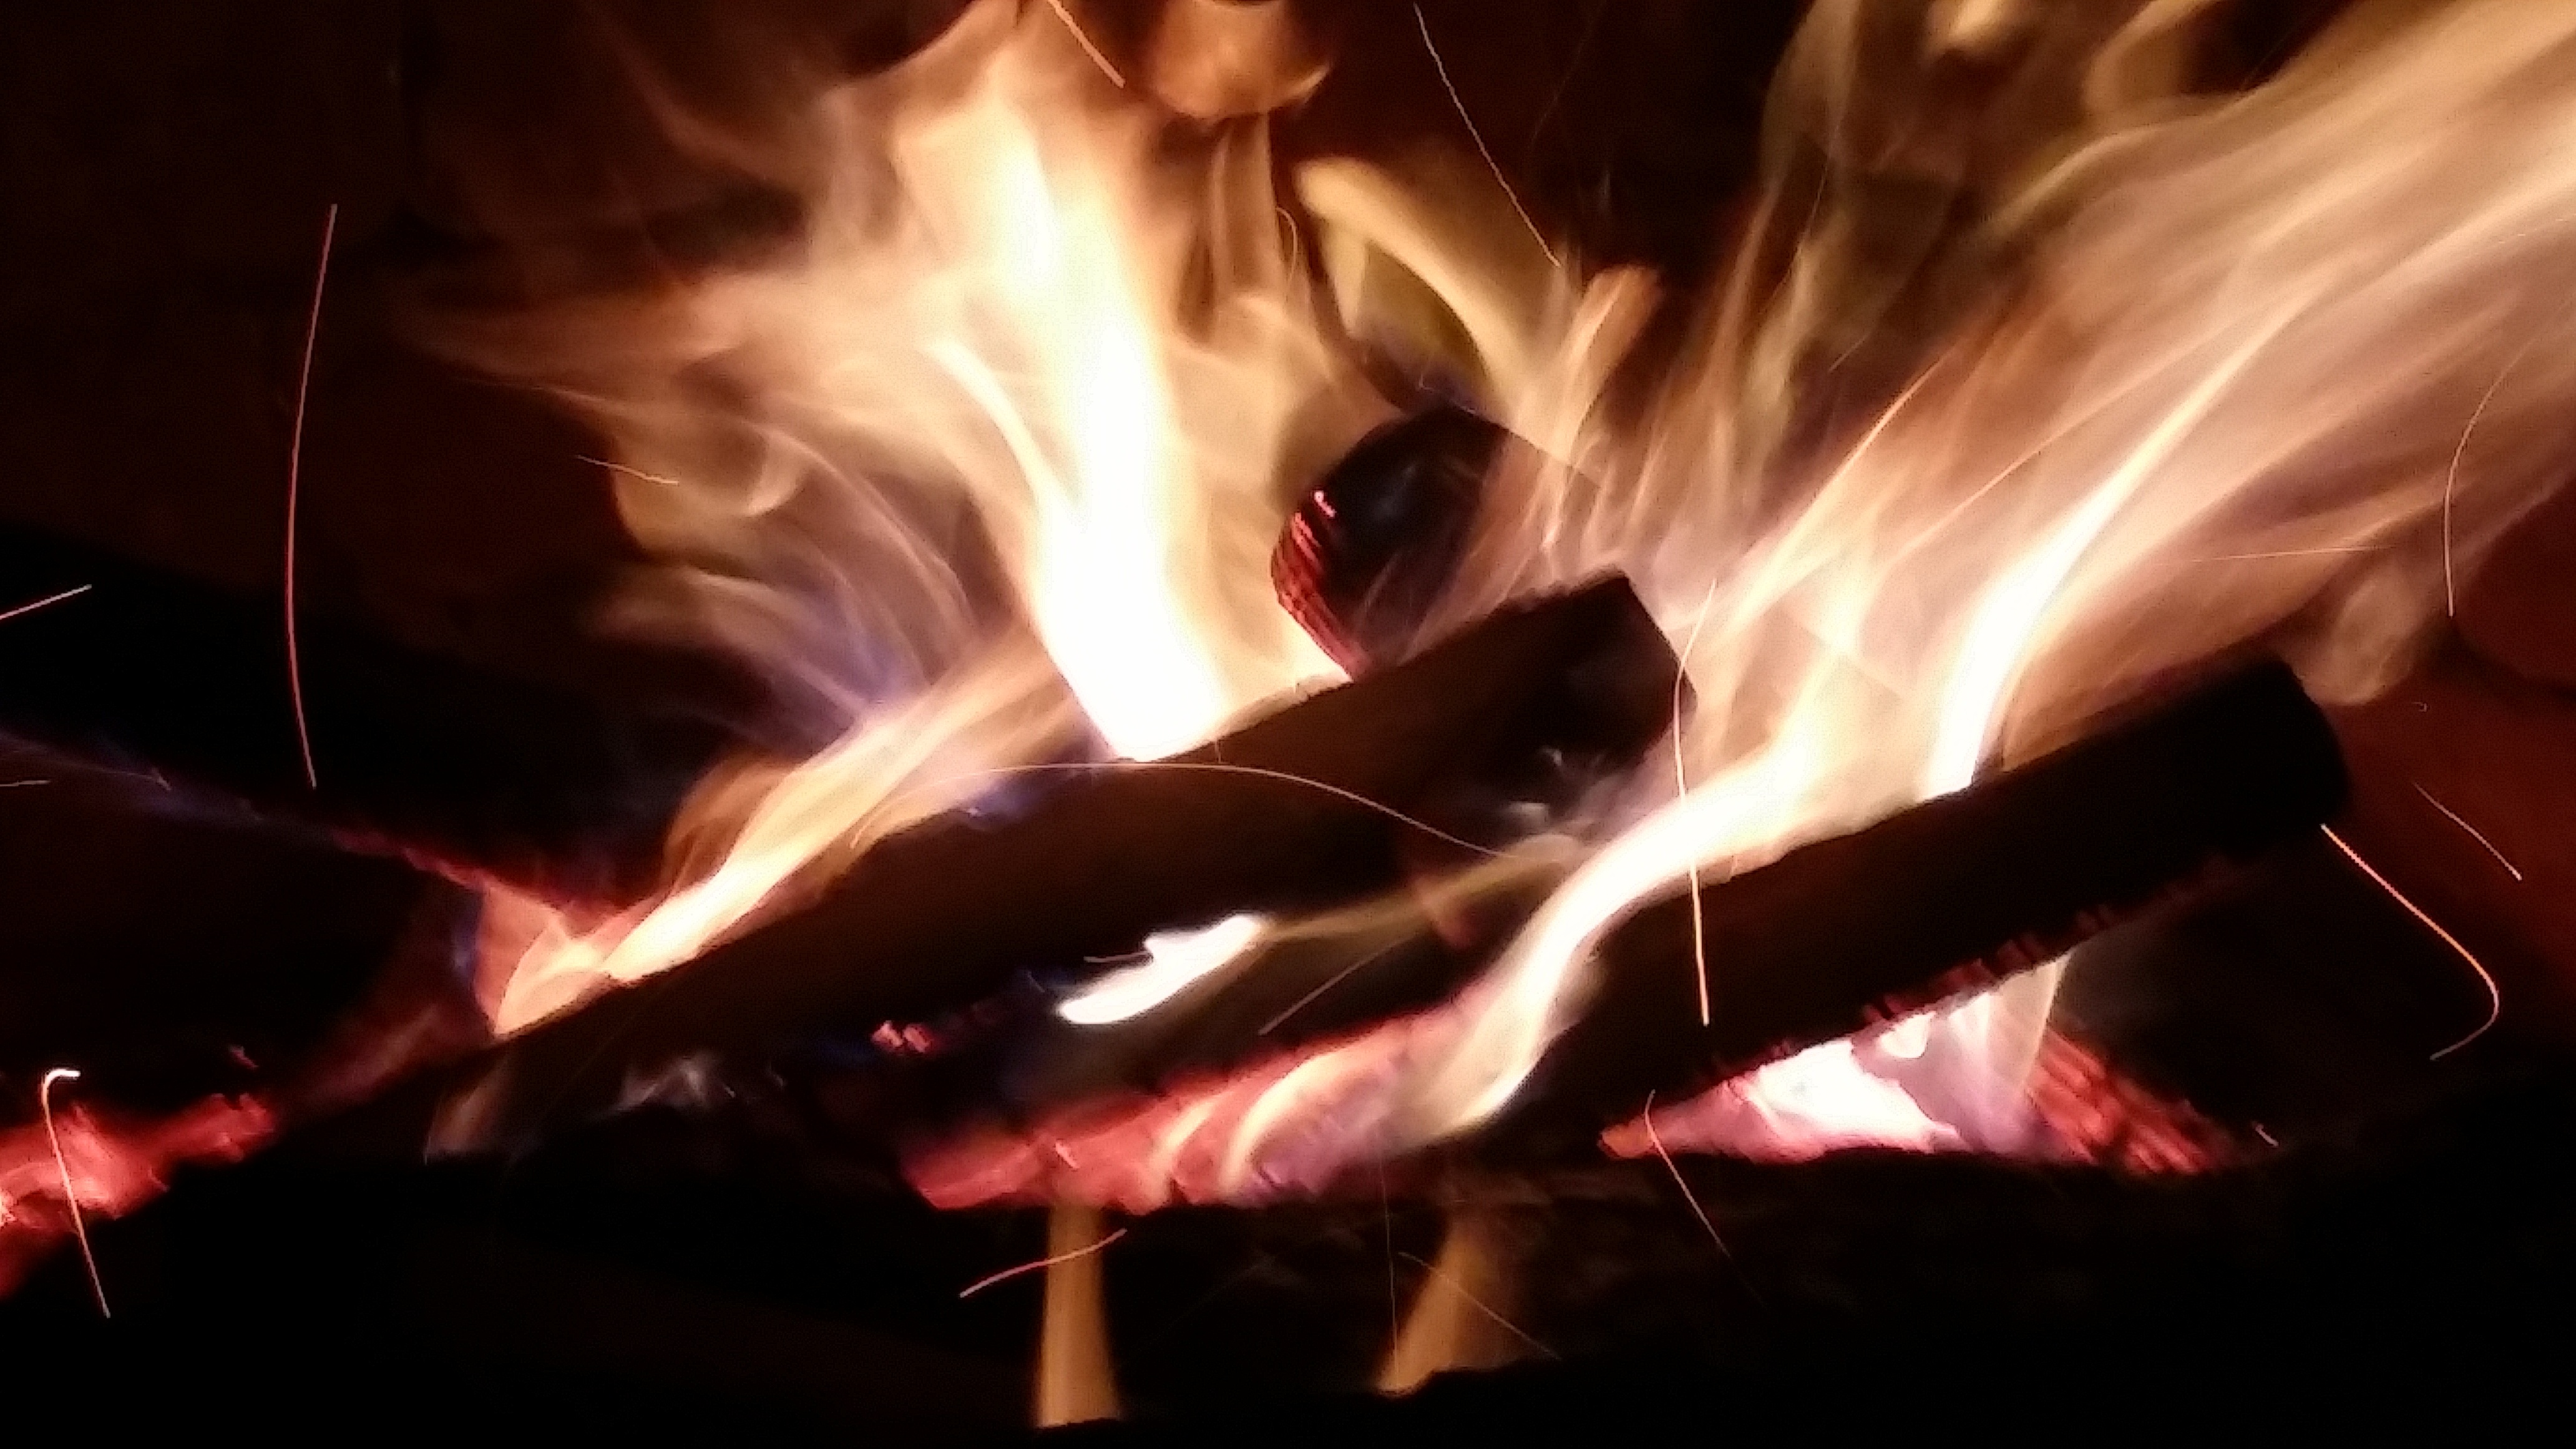
wood, flame, fire, campfire, bonfire, burn, burning, firepit